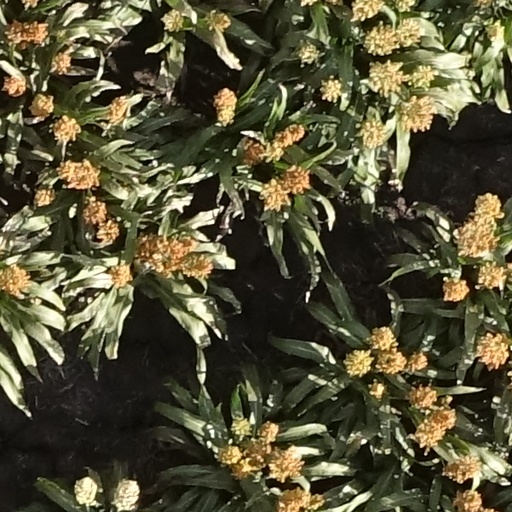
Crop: sorghum